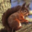
Label: squirrel